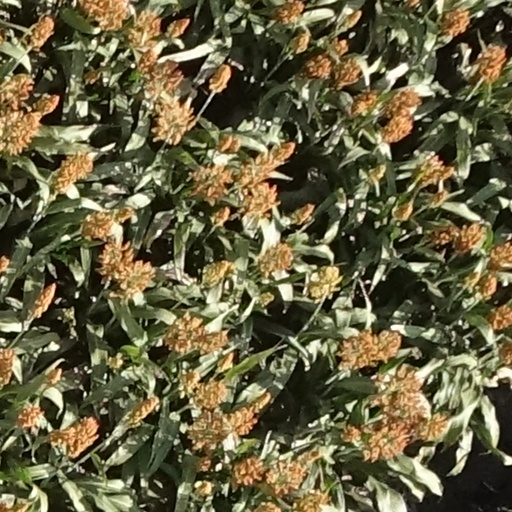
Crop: sorghum